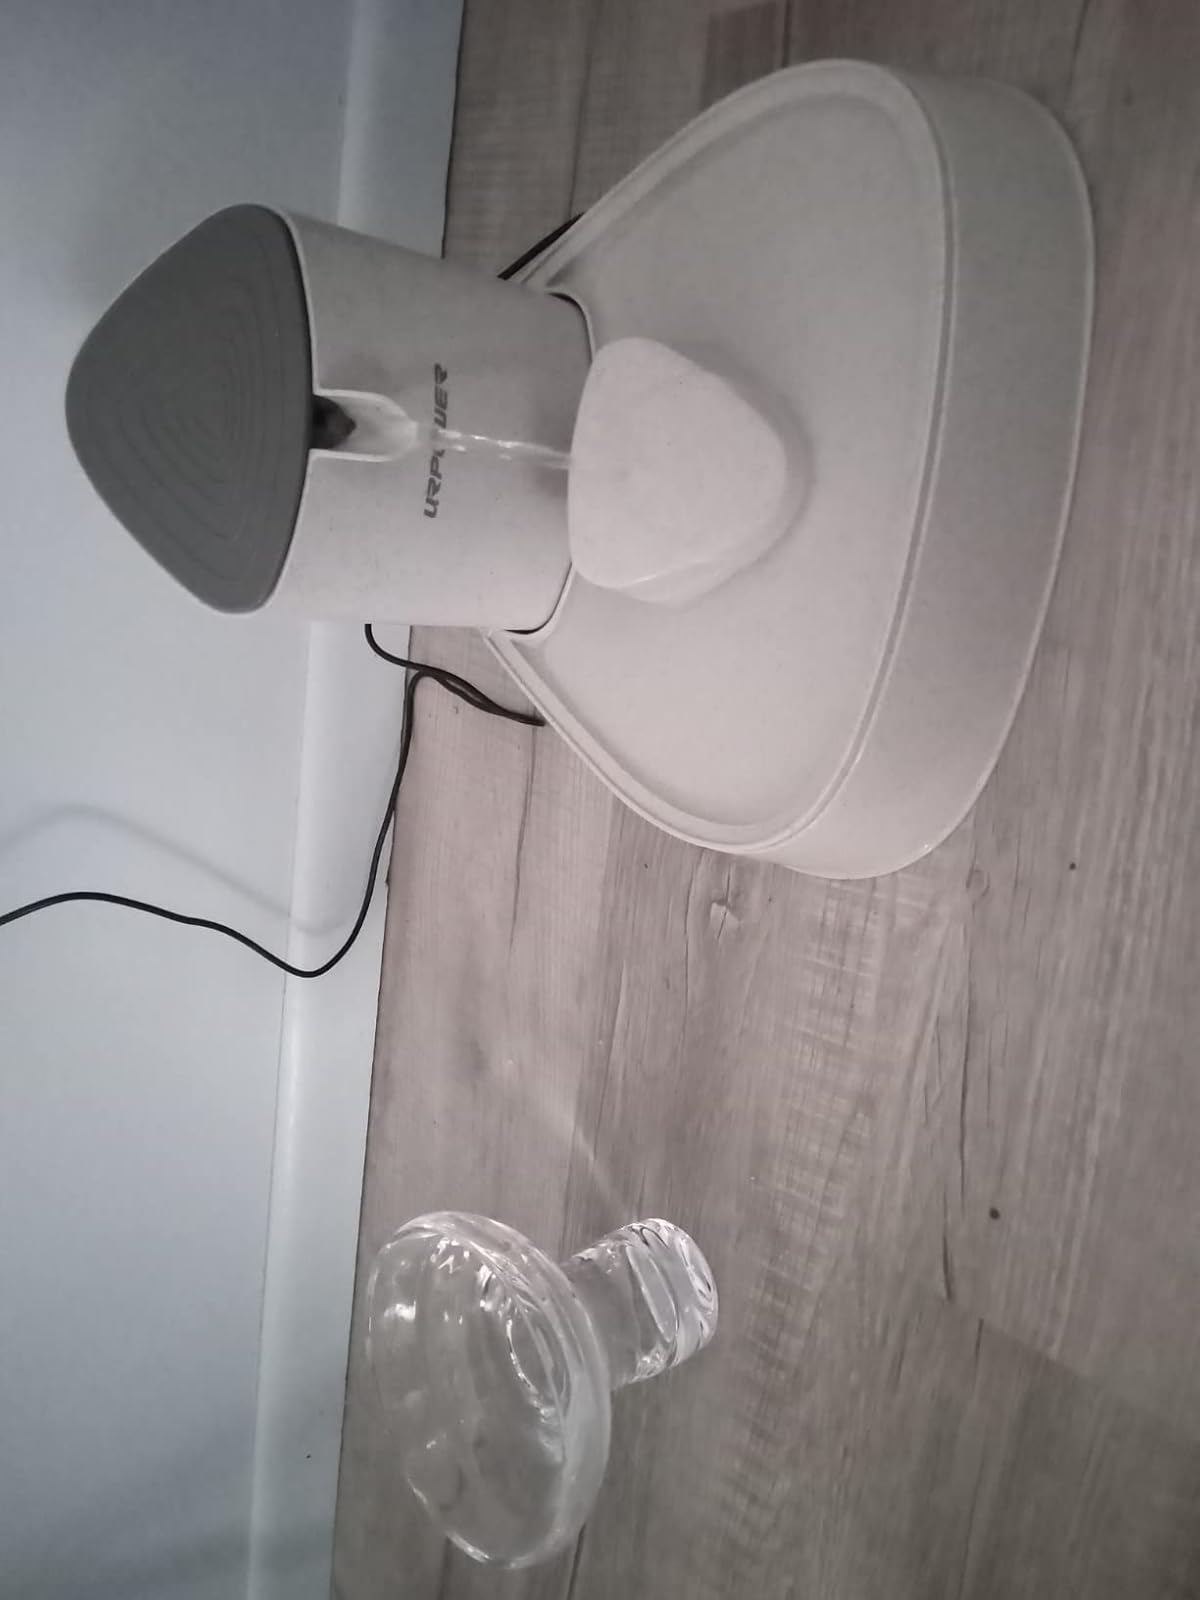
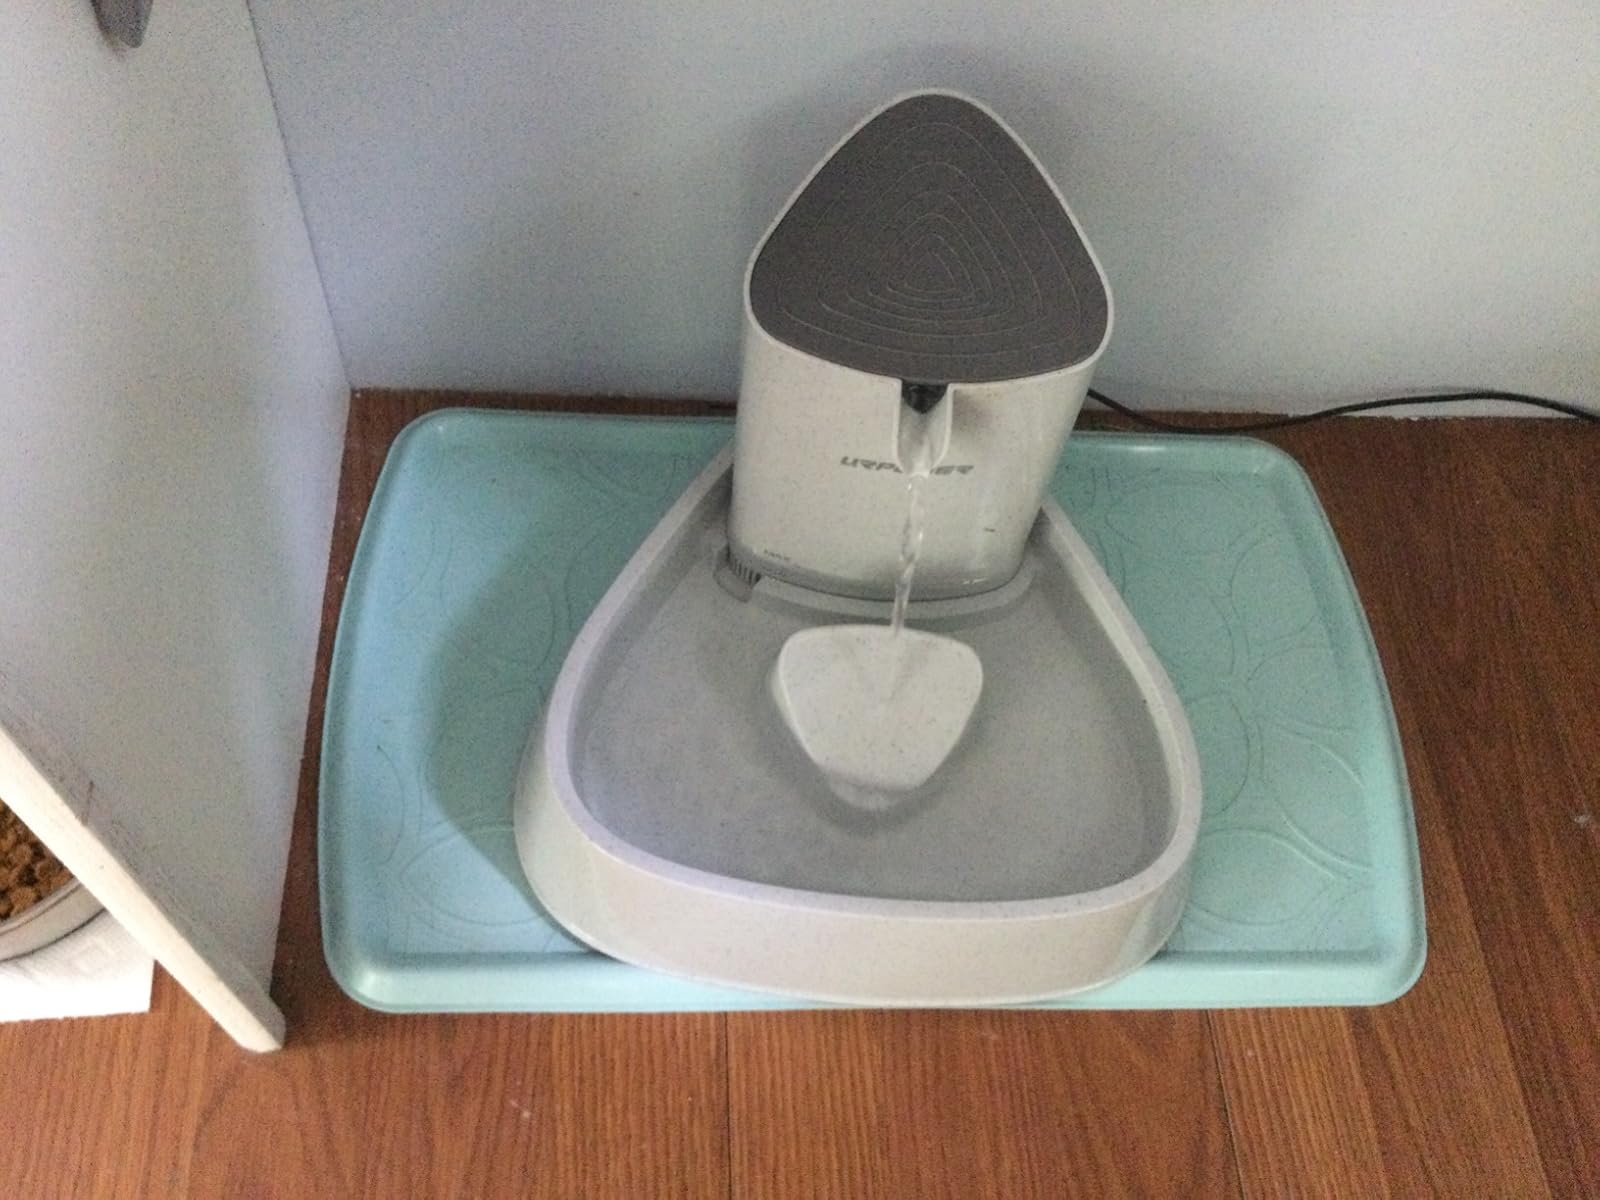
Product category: items_bowl
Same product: yes